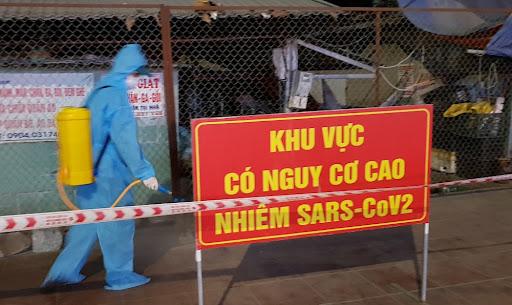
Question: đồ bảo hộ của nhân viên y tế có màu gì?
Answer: đồ bảo hộ có màu xanh dương